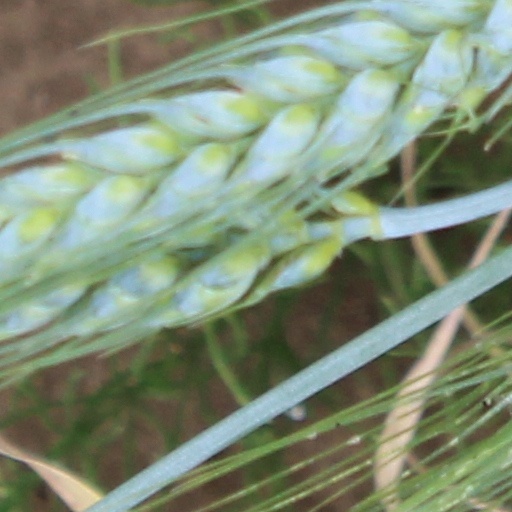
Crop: wheat